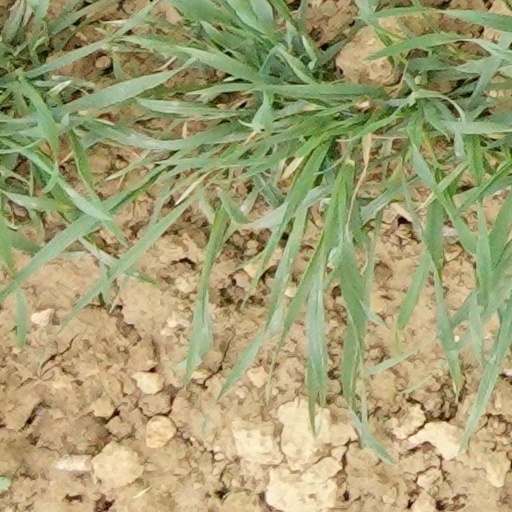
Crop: wheat